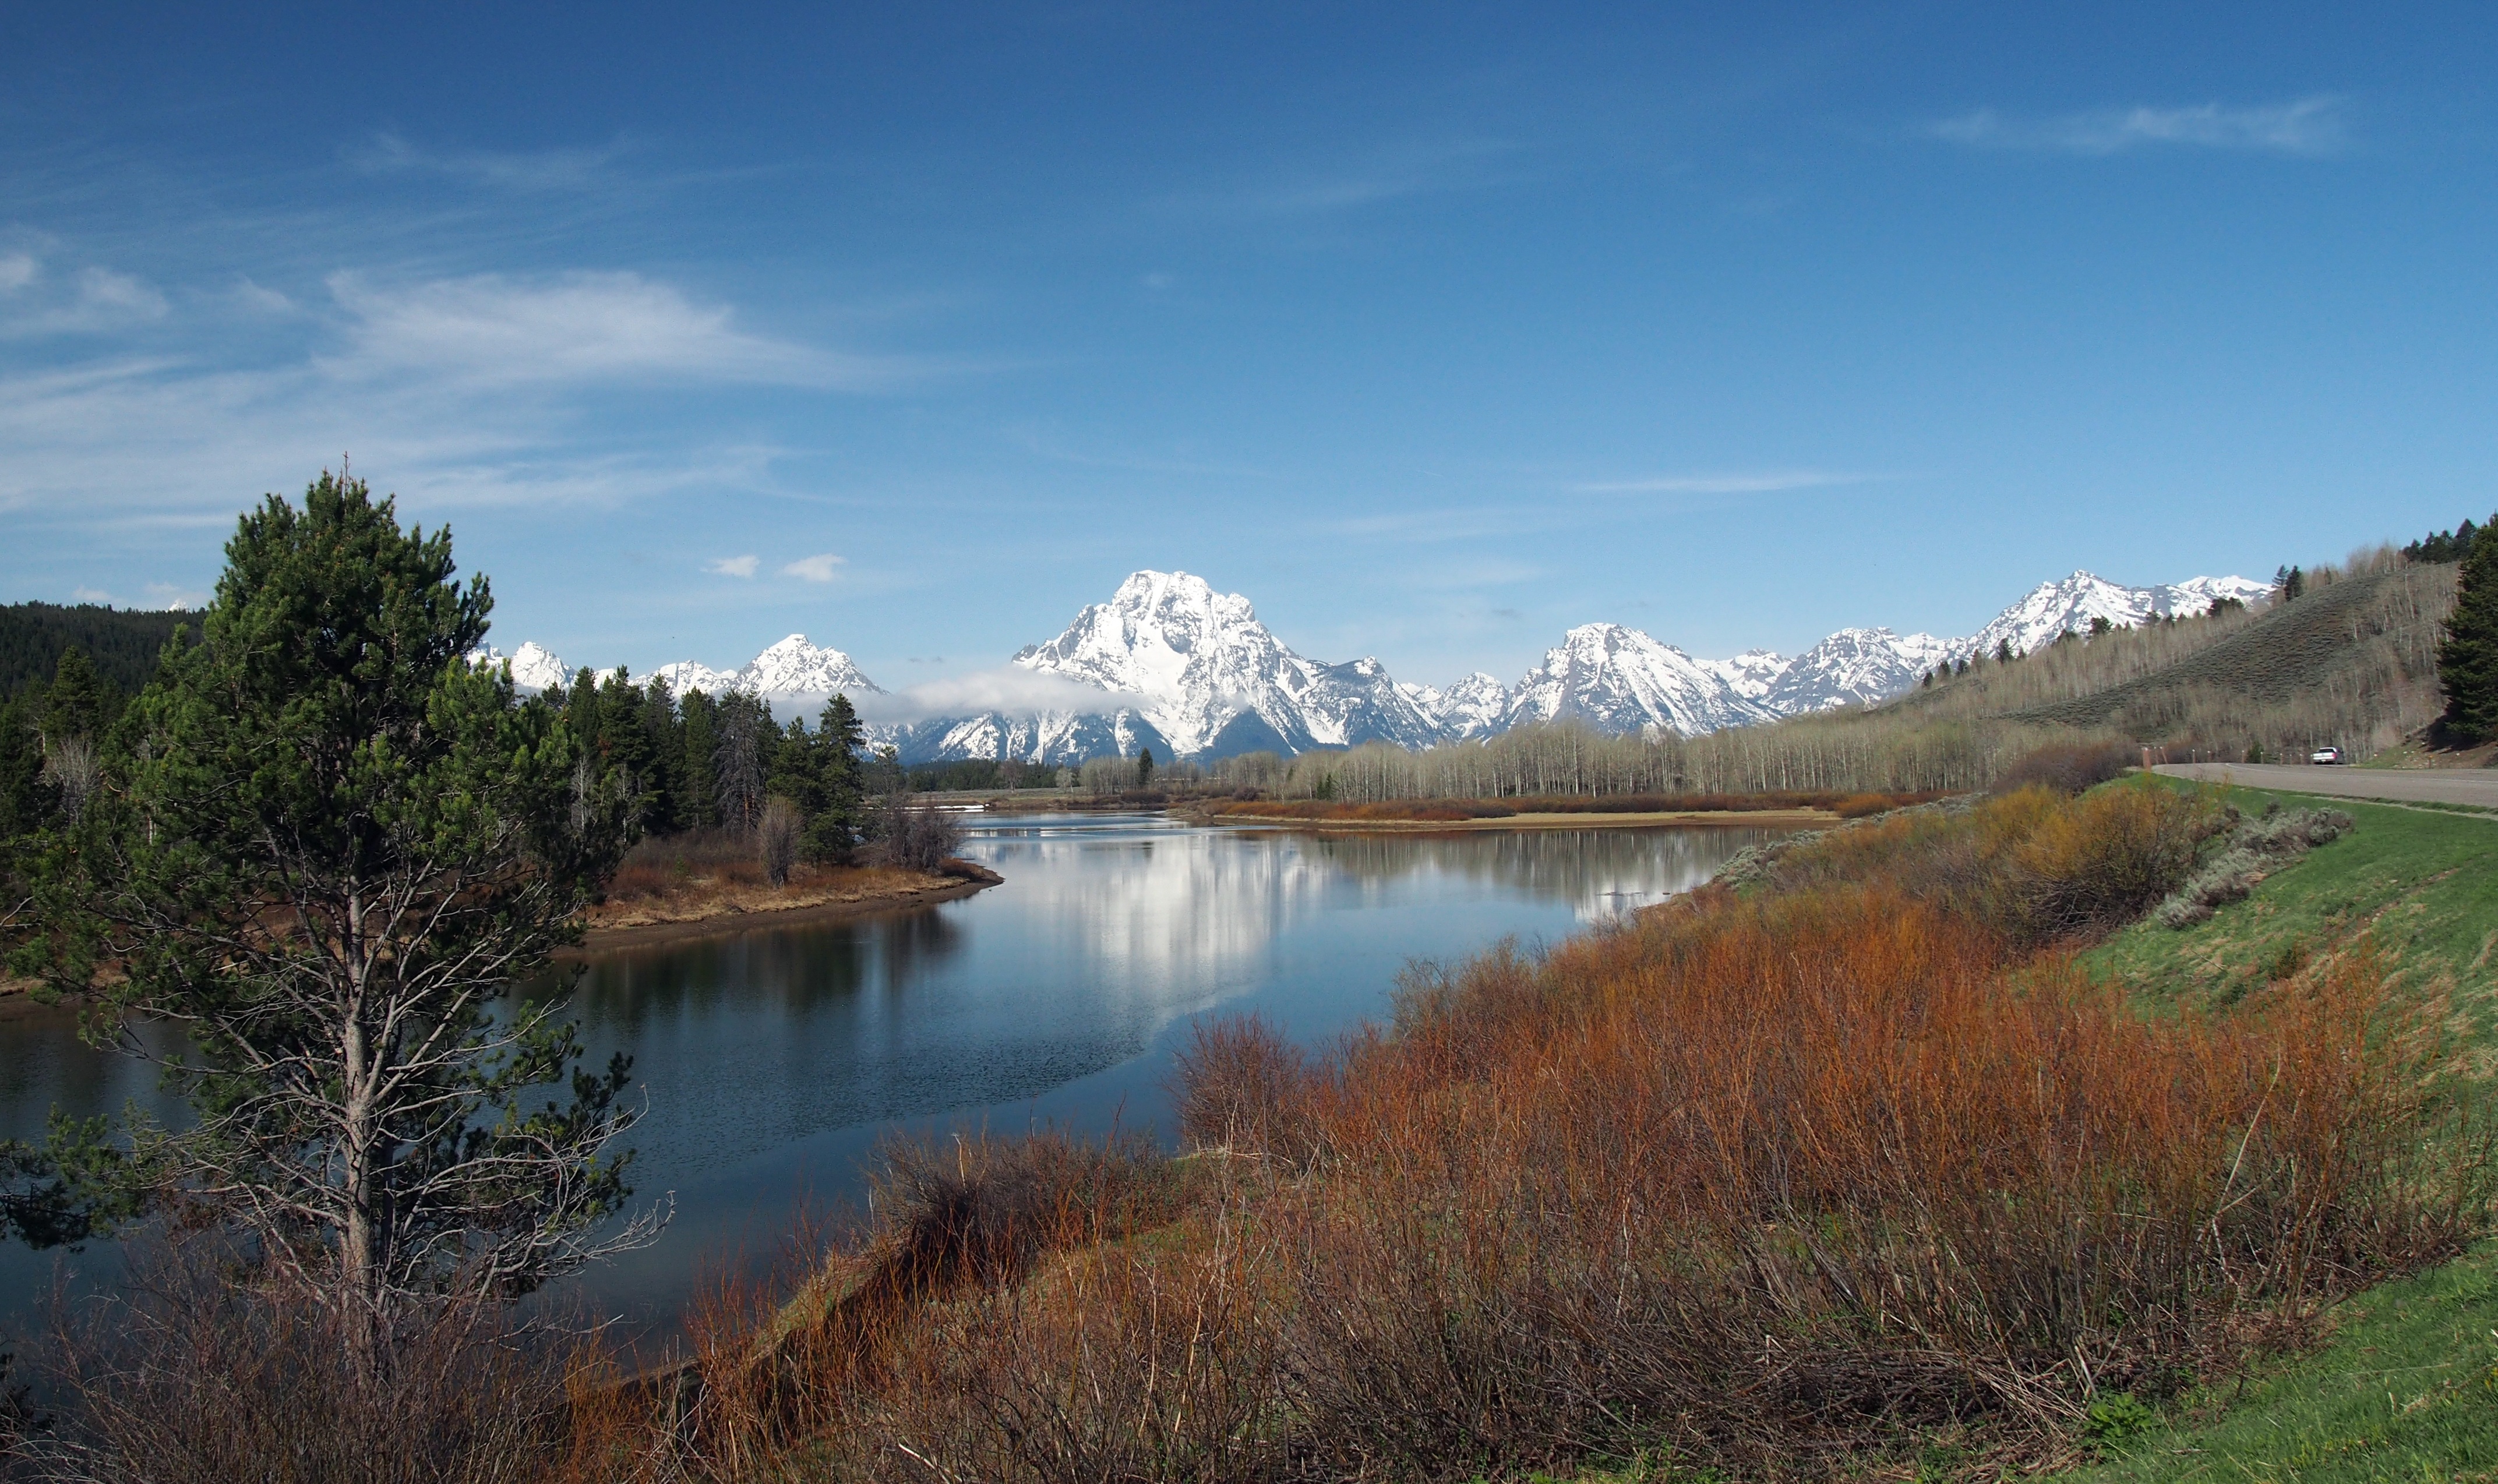
landscape, tree, wilderness, mountain, snow, sky, lake, peak, river, mountain range, vacation, travel, reflection, park, usa, america, alpine, blue, rocky, reservoir, summit, body of water, national, west, grand, western, united, loch, wyoming, states, tetons, wy, mountainous landforms